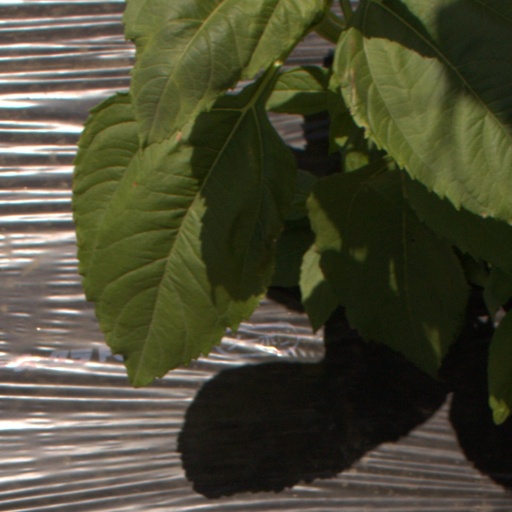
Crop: Jerusalem artichoke